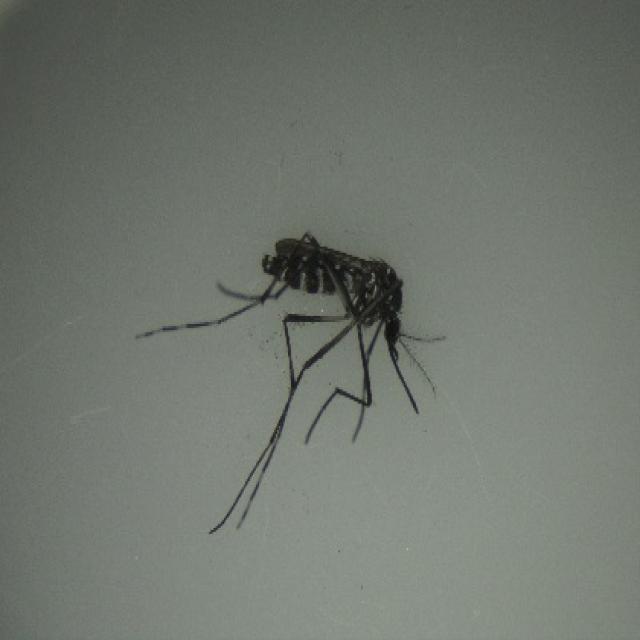
Species: aedes_albopictus